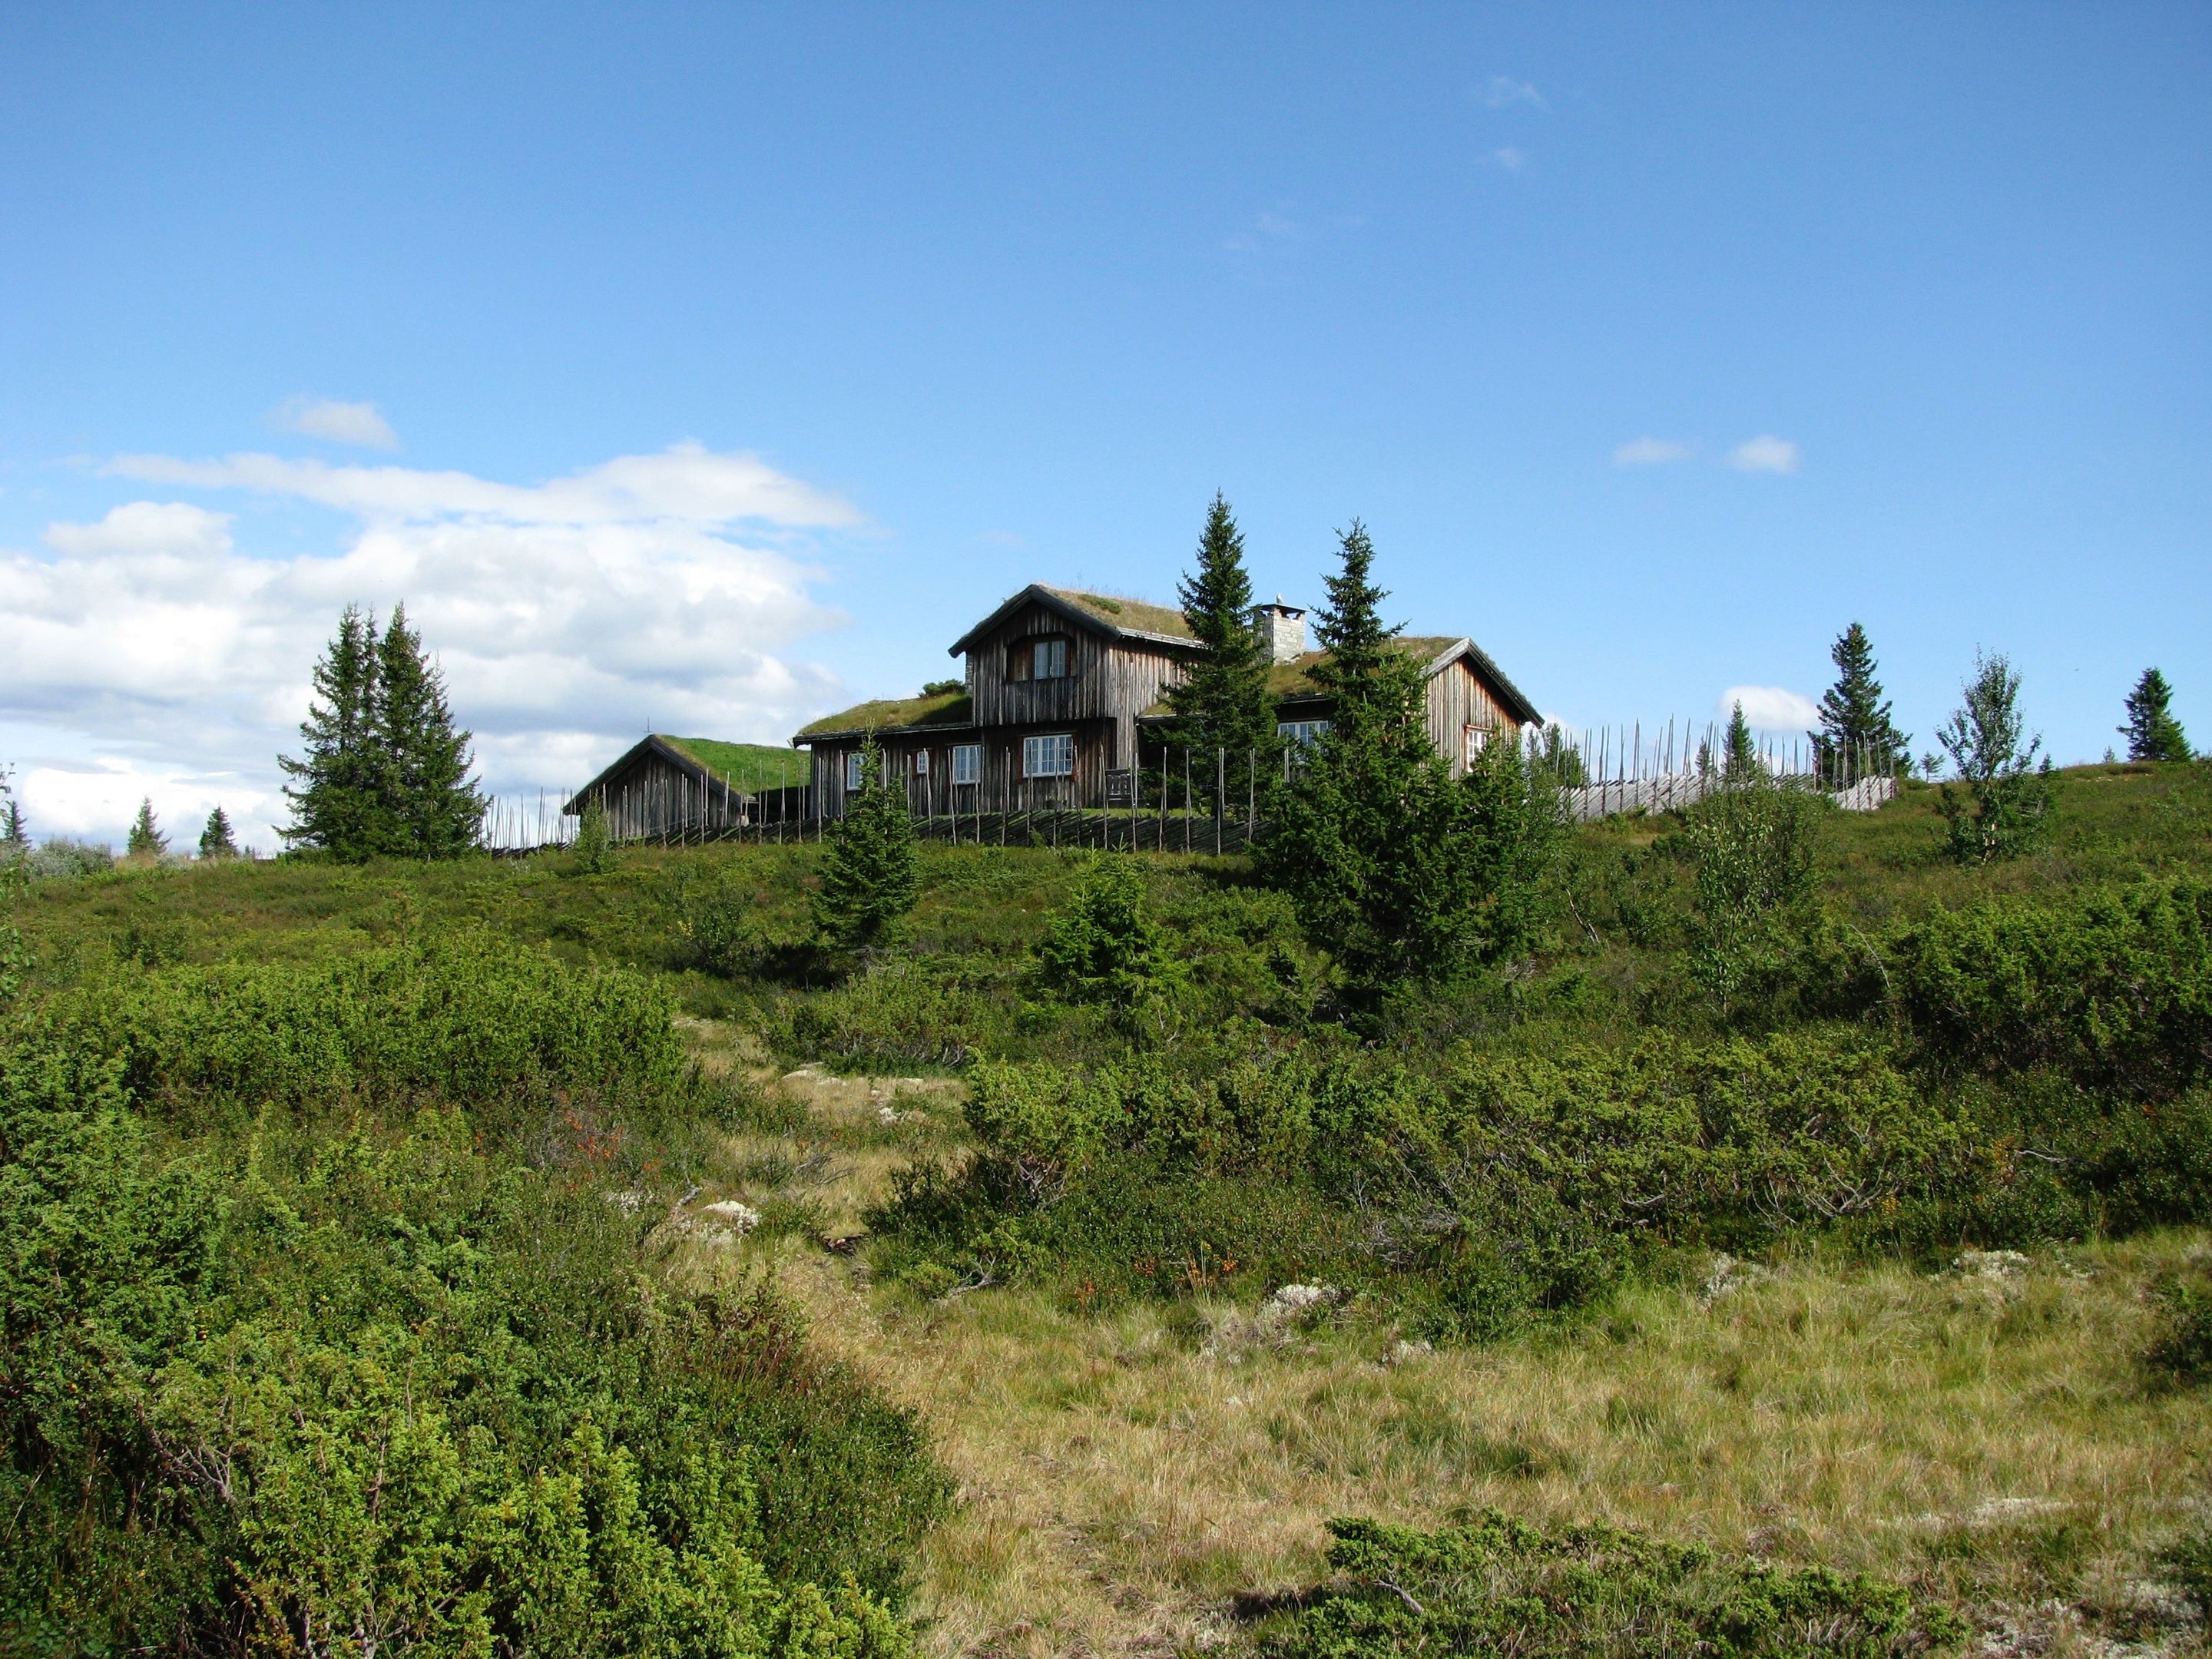
landscape, tree, nature, mountain, meadow, hill, chateau, mountain range, village, holiday, terrain, ridge, mountains, estate, ecosystem, norway, rural area, wooden huts, mountainous landforms